The Quest (1996 film)

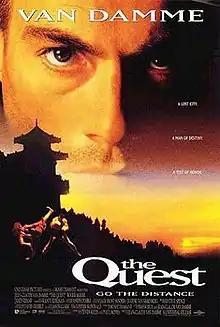
Theatrical release poster

The Quest is a 1996 American martial arts adventure film starring and directed by Jean-Claude Van Damme, in his directorial debut. It co-stars Roger Moore, James Remar and Janet Gunn. The plot, set in 1925, follows New York thief Chris Dubois (Van Damme) who is sold into slavery by Lord Edgar Dobbs (Moore) and, after receiving Muay Thai training in Siam, enters an ancestral martial arts tournament in Tibet to earn back his freedom.